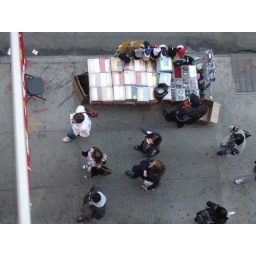
street vendor near the brooklyn bridge